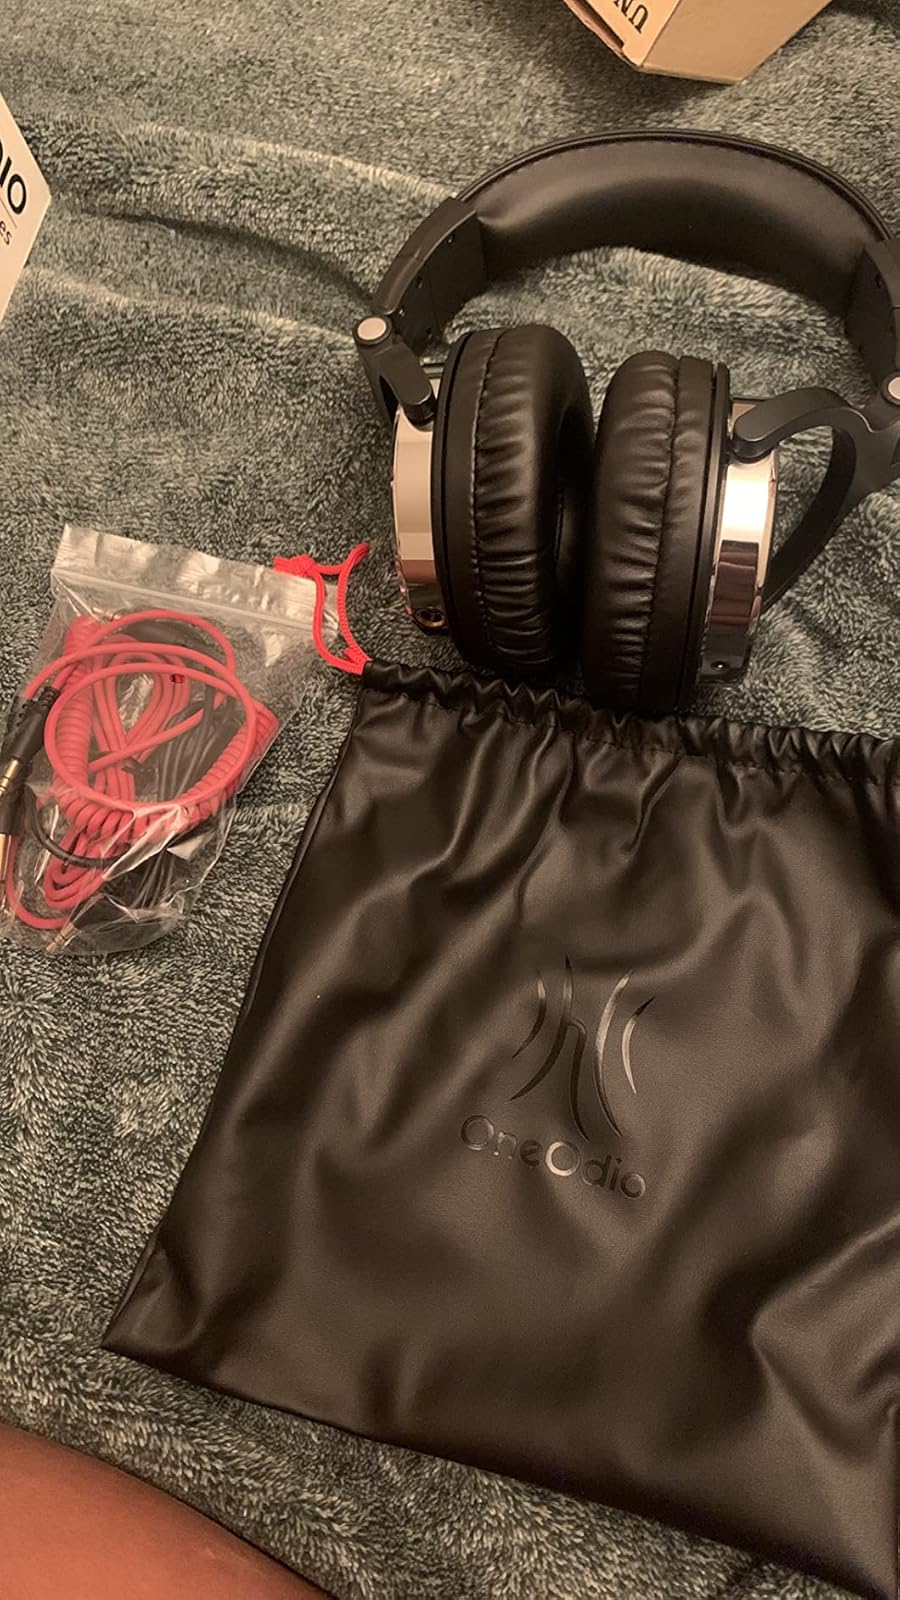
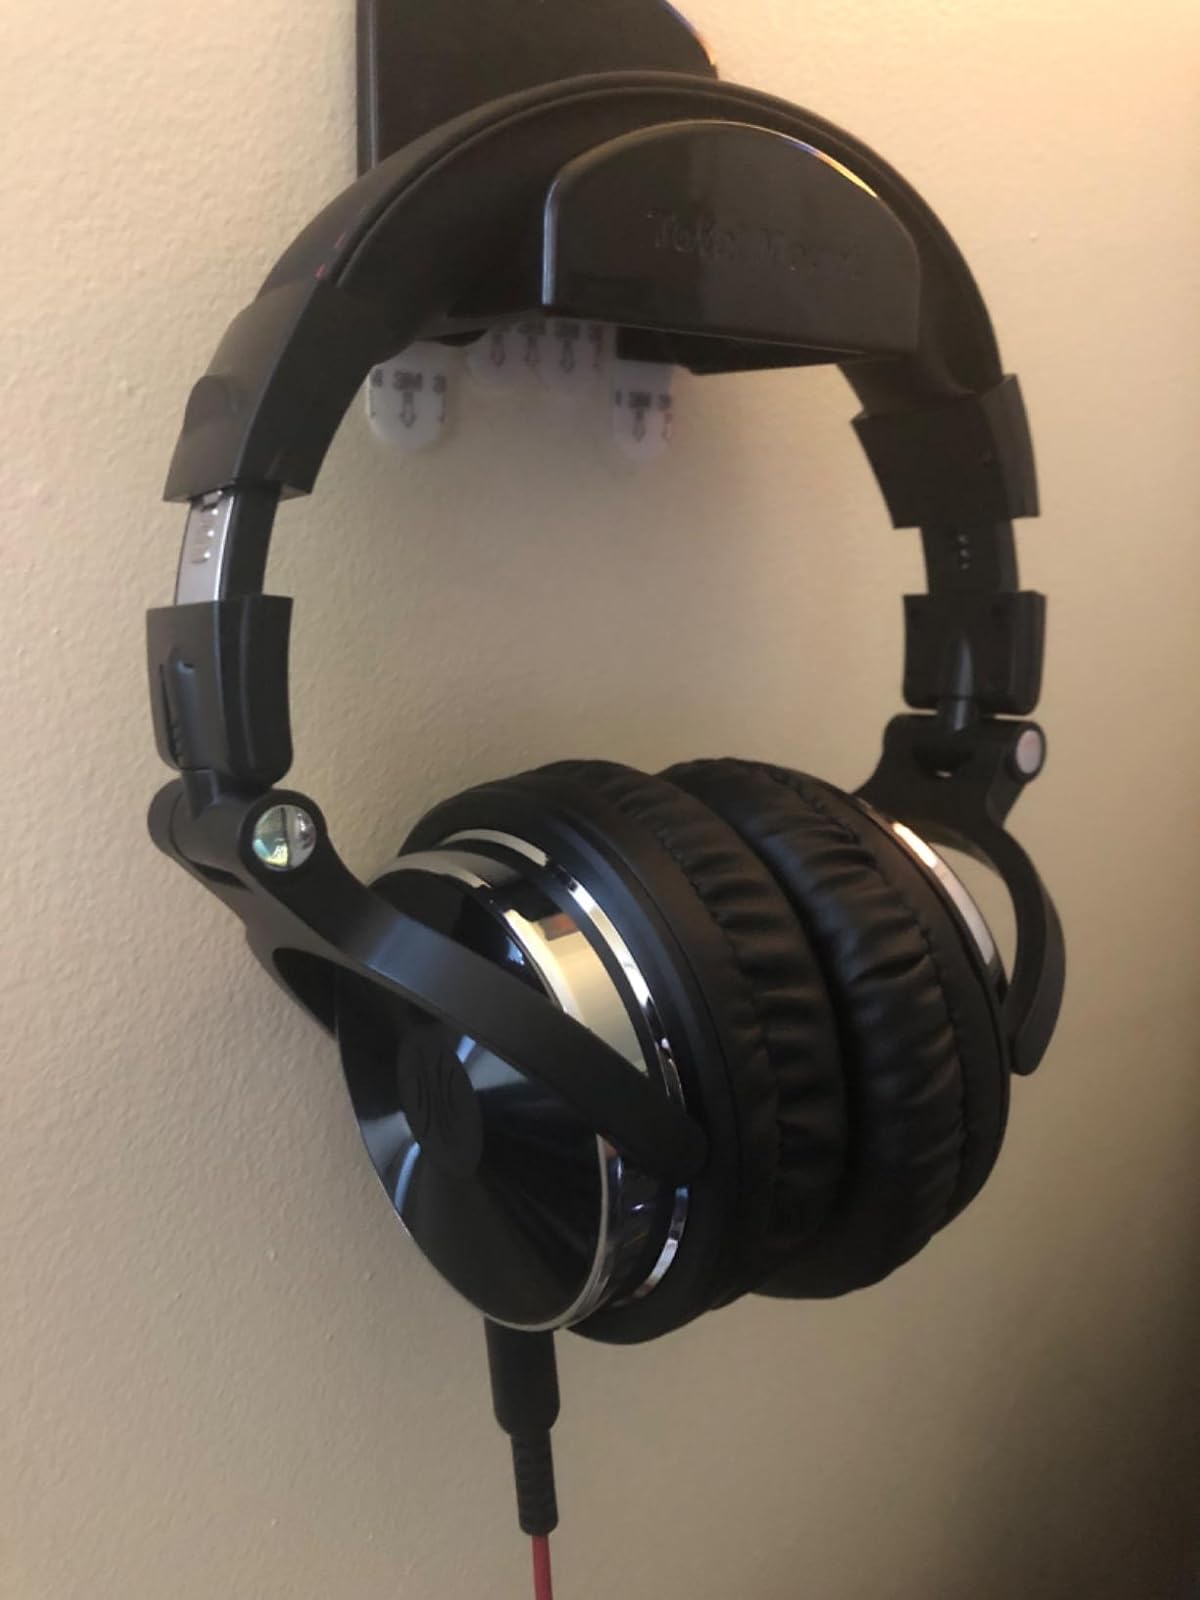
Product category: headphones
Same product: yes